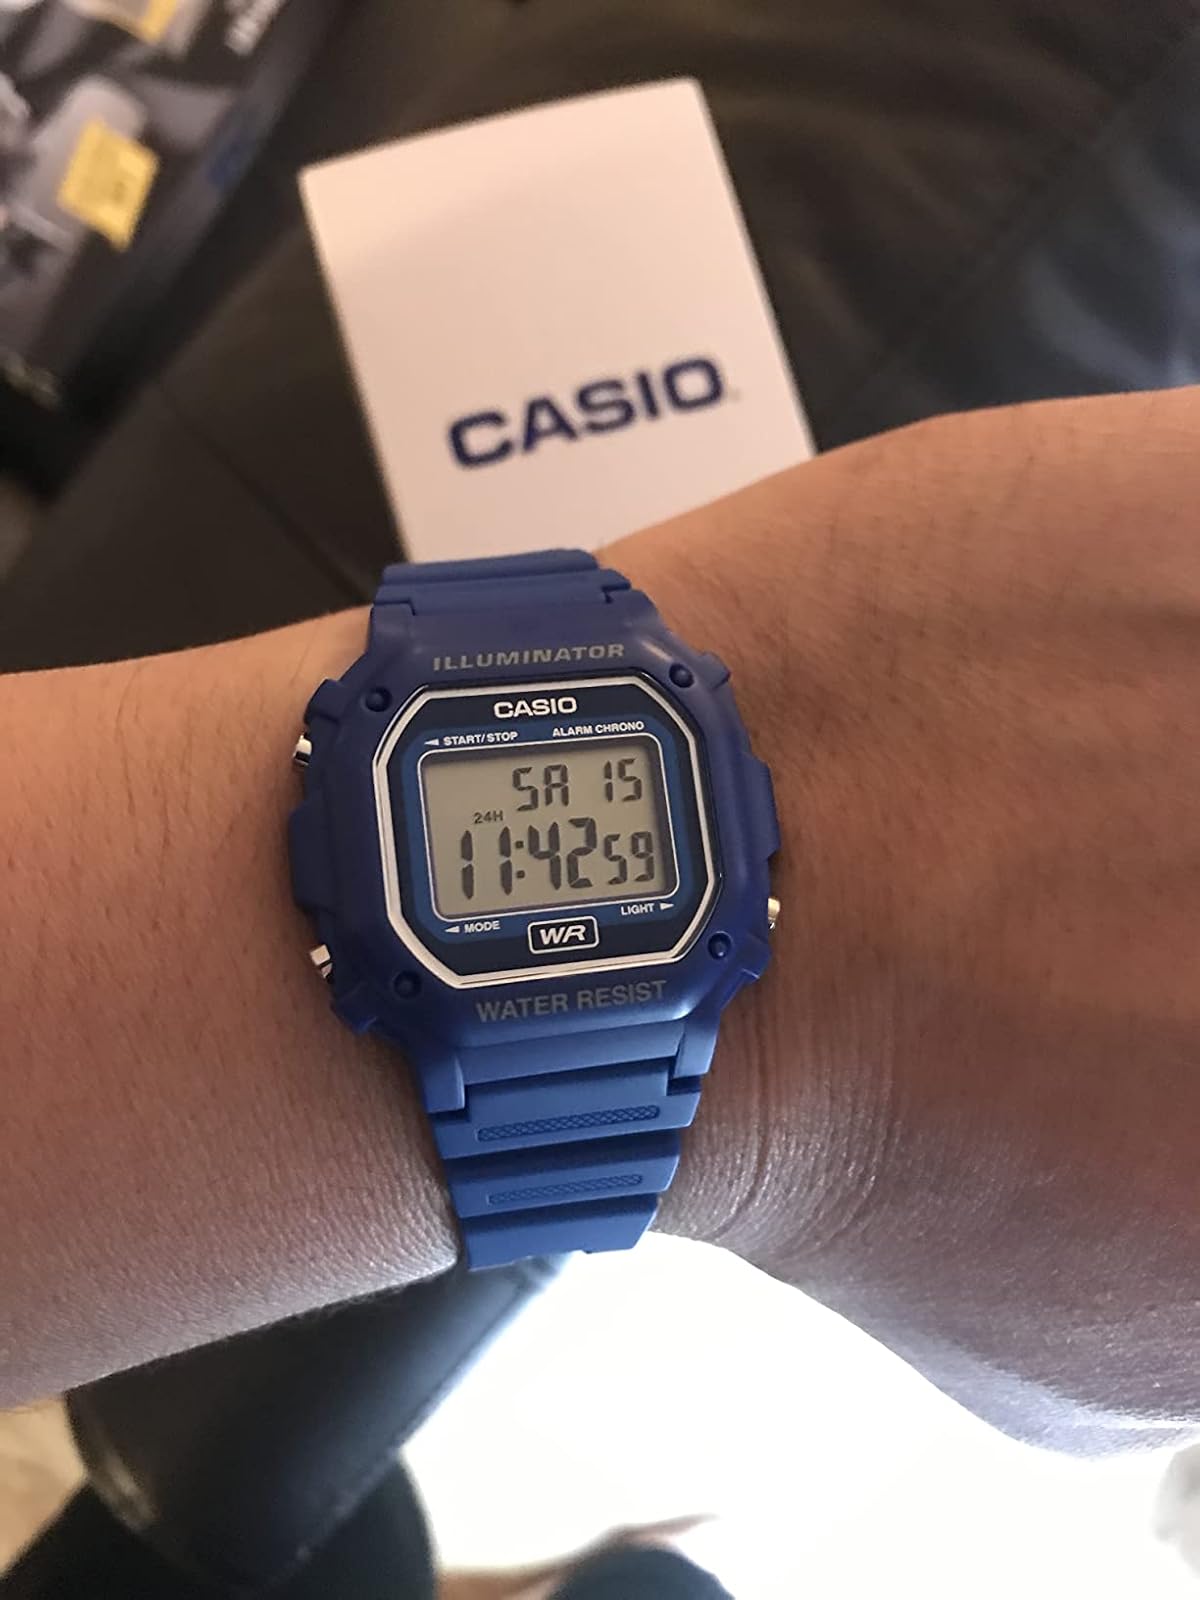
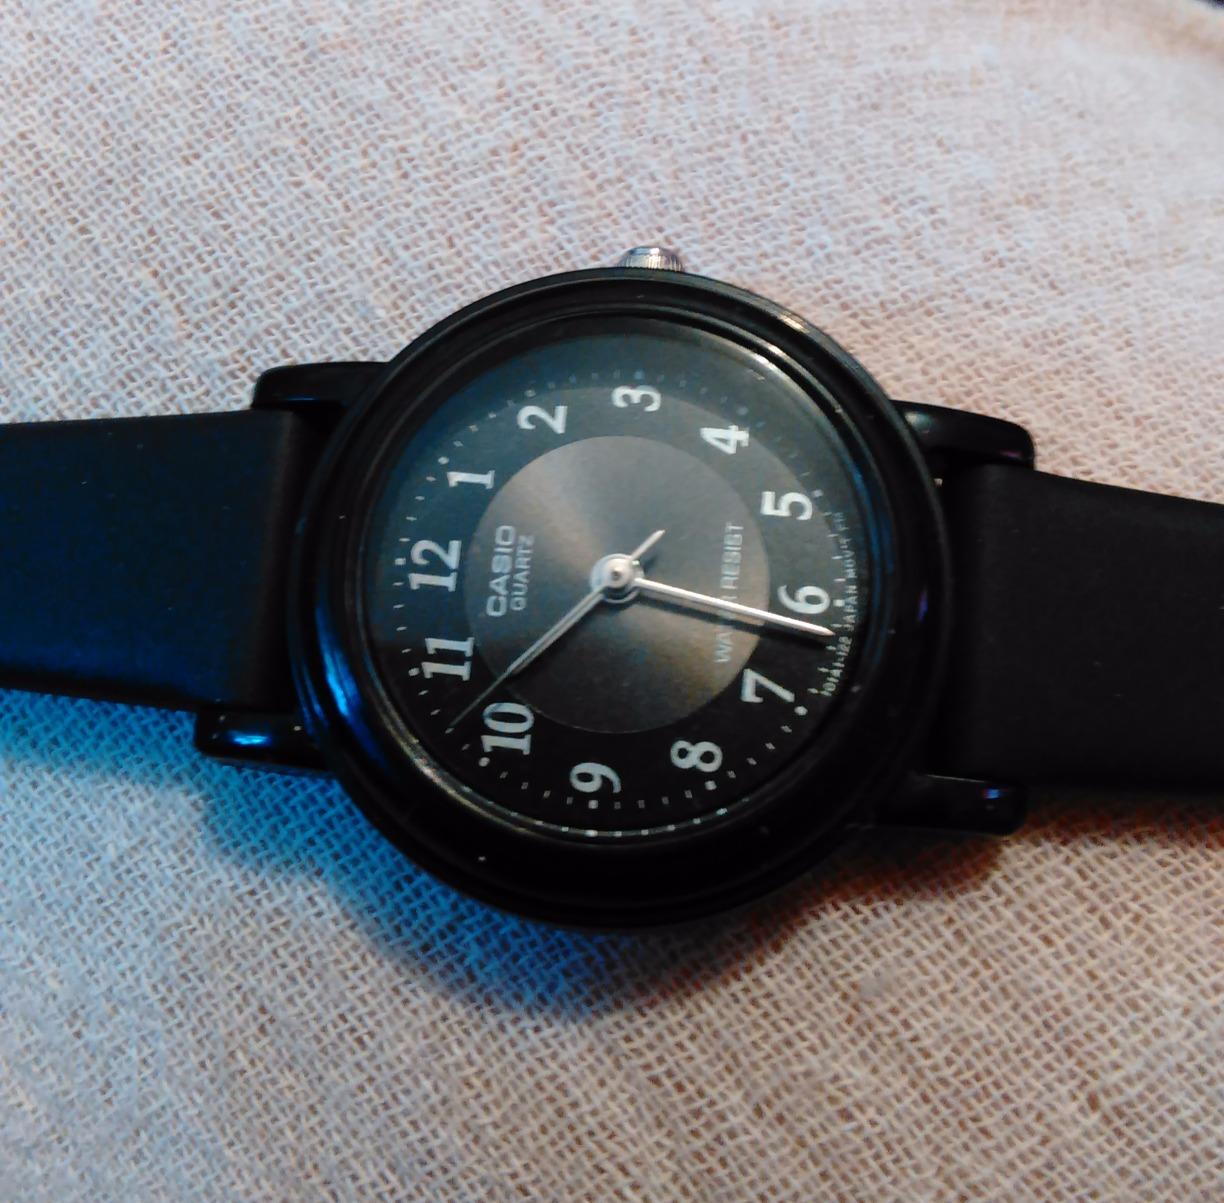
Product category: accessories_watch
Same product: no